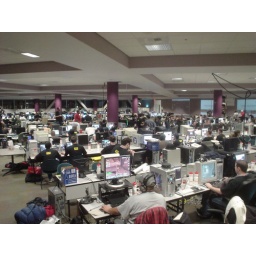
when everyone was there. my seat is towards the bottom right. to the left of Jeff who is in the black shirt